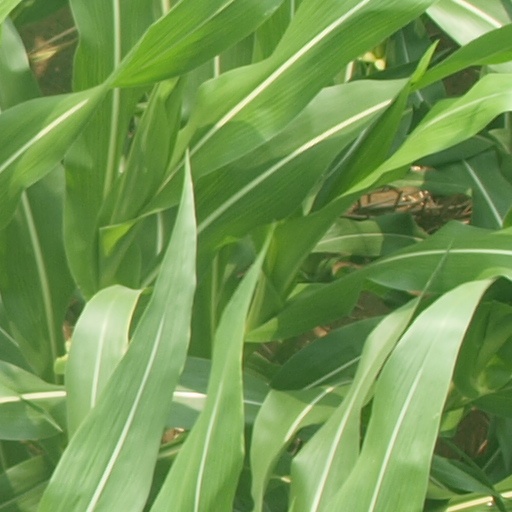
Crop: maize; corn